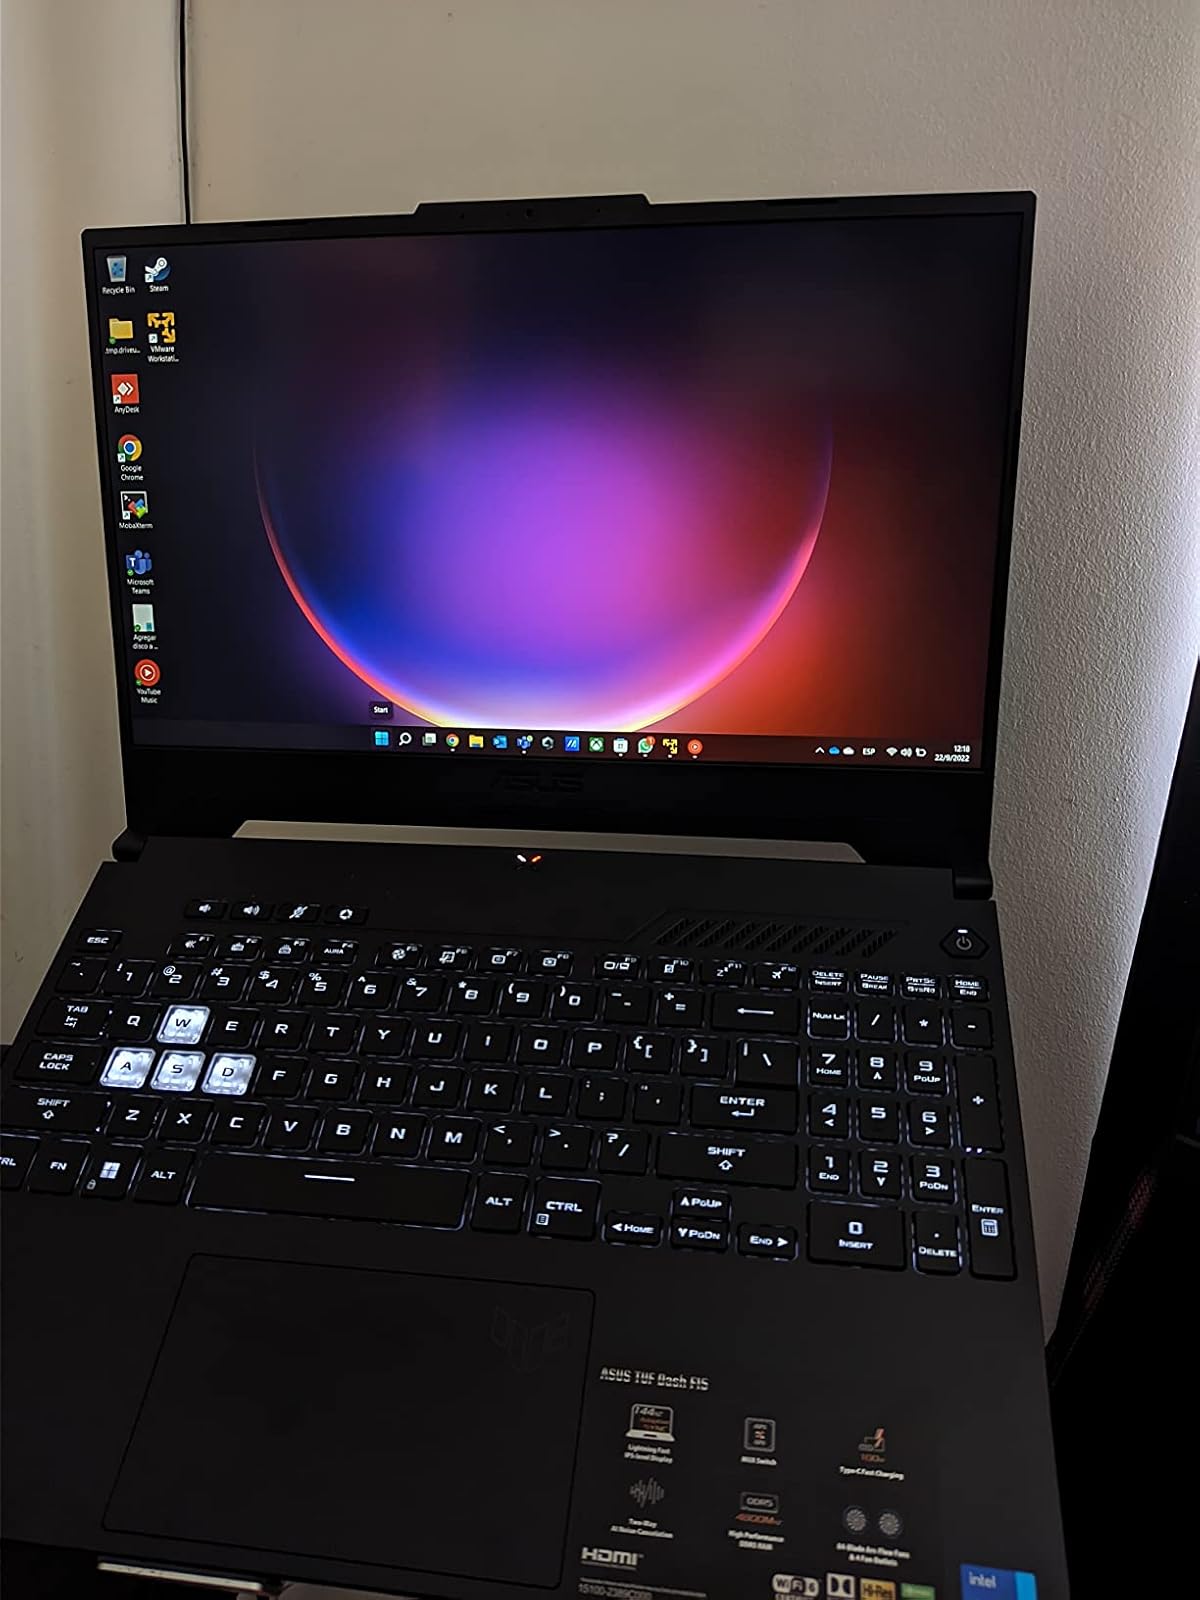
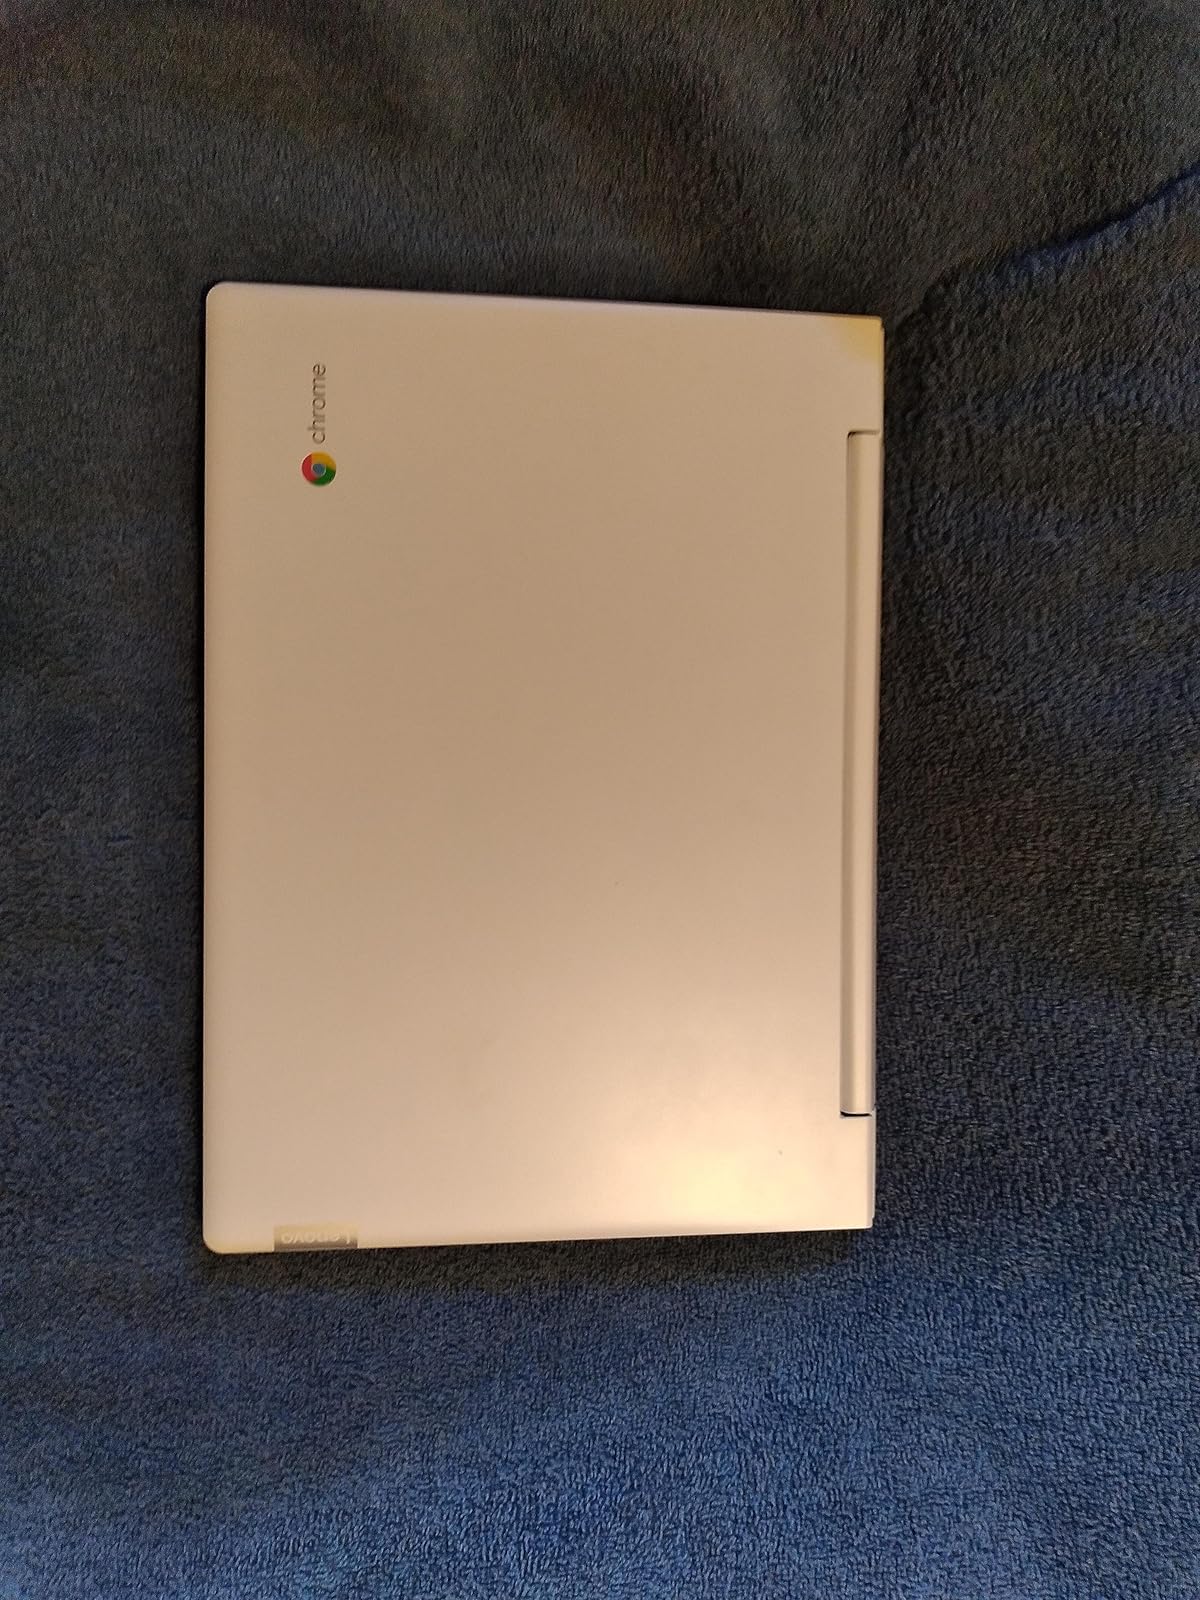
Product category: laptop
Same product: no